Revenue house

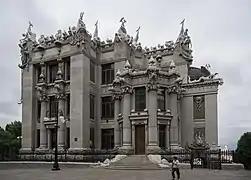
House with Chimaeras, Kyiv, Ukraine. Built in 1902 as a revenue house, it has been the presidential residence since 2005

A revenue house is a type of multi-family residential house with specific architecture which evolved in Europe during 18th–19th centuries and became a precursor of what is now known as a rental apartment house and a tenement. In various European countries this type of house was known as "immeuble de rapport", "hôtel de rapport" (France); "inmueble de inversión", "inmueble de alquiler" (Spain), (Russian Empire), etc.